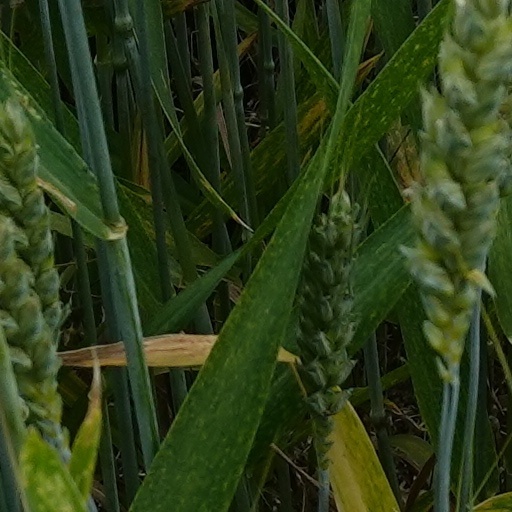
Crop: wheat